São Paulo Revolt of 1924 in the interior

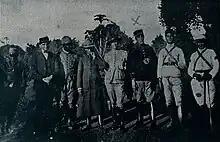
João Cabanas and his General Staff in Amparo

On 19 July lieutenant João Cabanas left north of Campinas with 95 soldiers. Against him, irregulars and police from the Pirassununga and Ribeirão Preto region, led by deputy Fernando de Sousa Costa, converged in Mogi Mirim, north of Campinas, waiting for general Martins Pereira. The loyalist regulars — São Paulo police and reinforcements from Pouso Alegre — numbered no more than 800. The first to arrive from Minas Gerais were the Amaral contingent or battalion of the Public Force of Minas Gerais. Later (21 July), the main component of this force, the 5th Infantry Battalion from Minas Gerais, arrived in Ouro Fino with 350 men. The Army contributed a battery from the 2nd Mounted Artillery Regiment and a platoon from the 1st Divisional Cavalry Regiment.